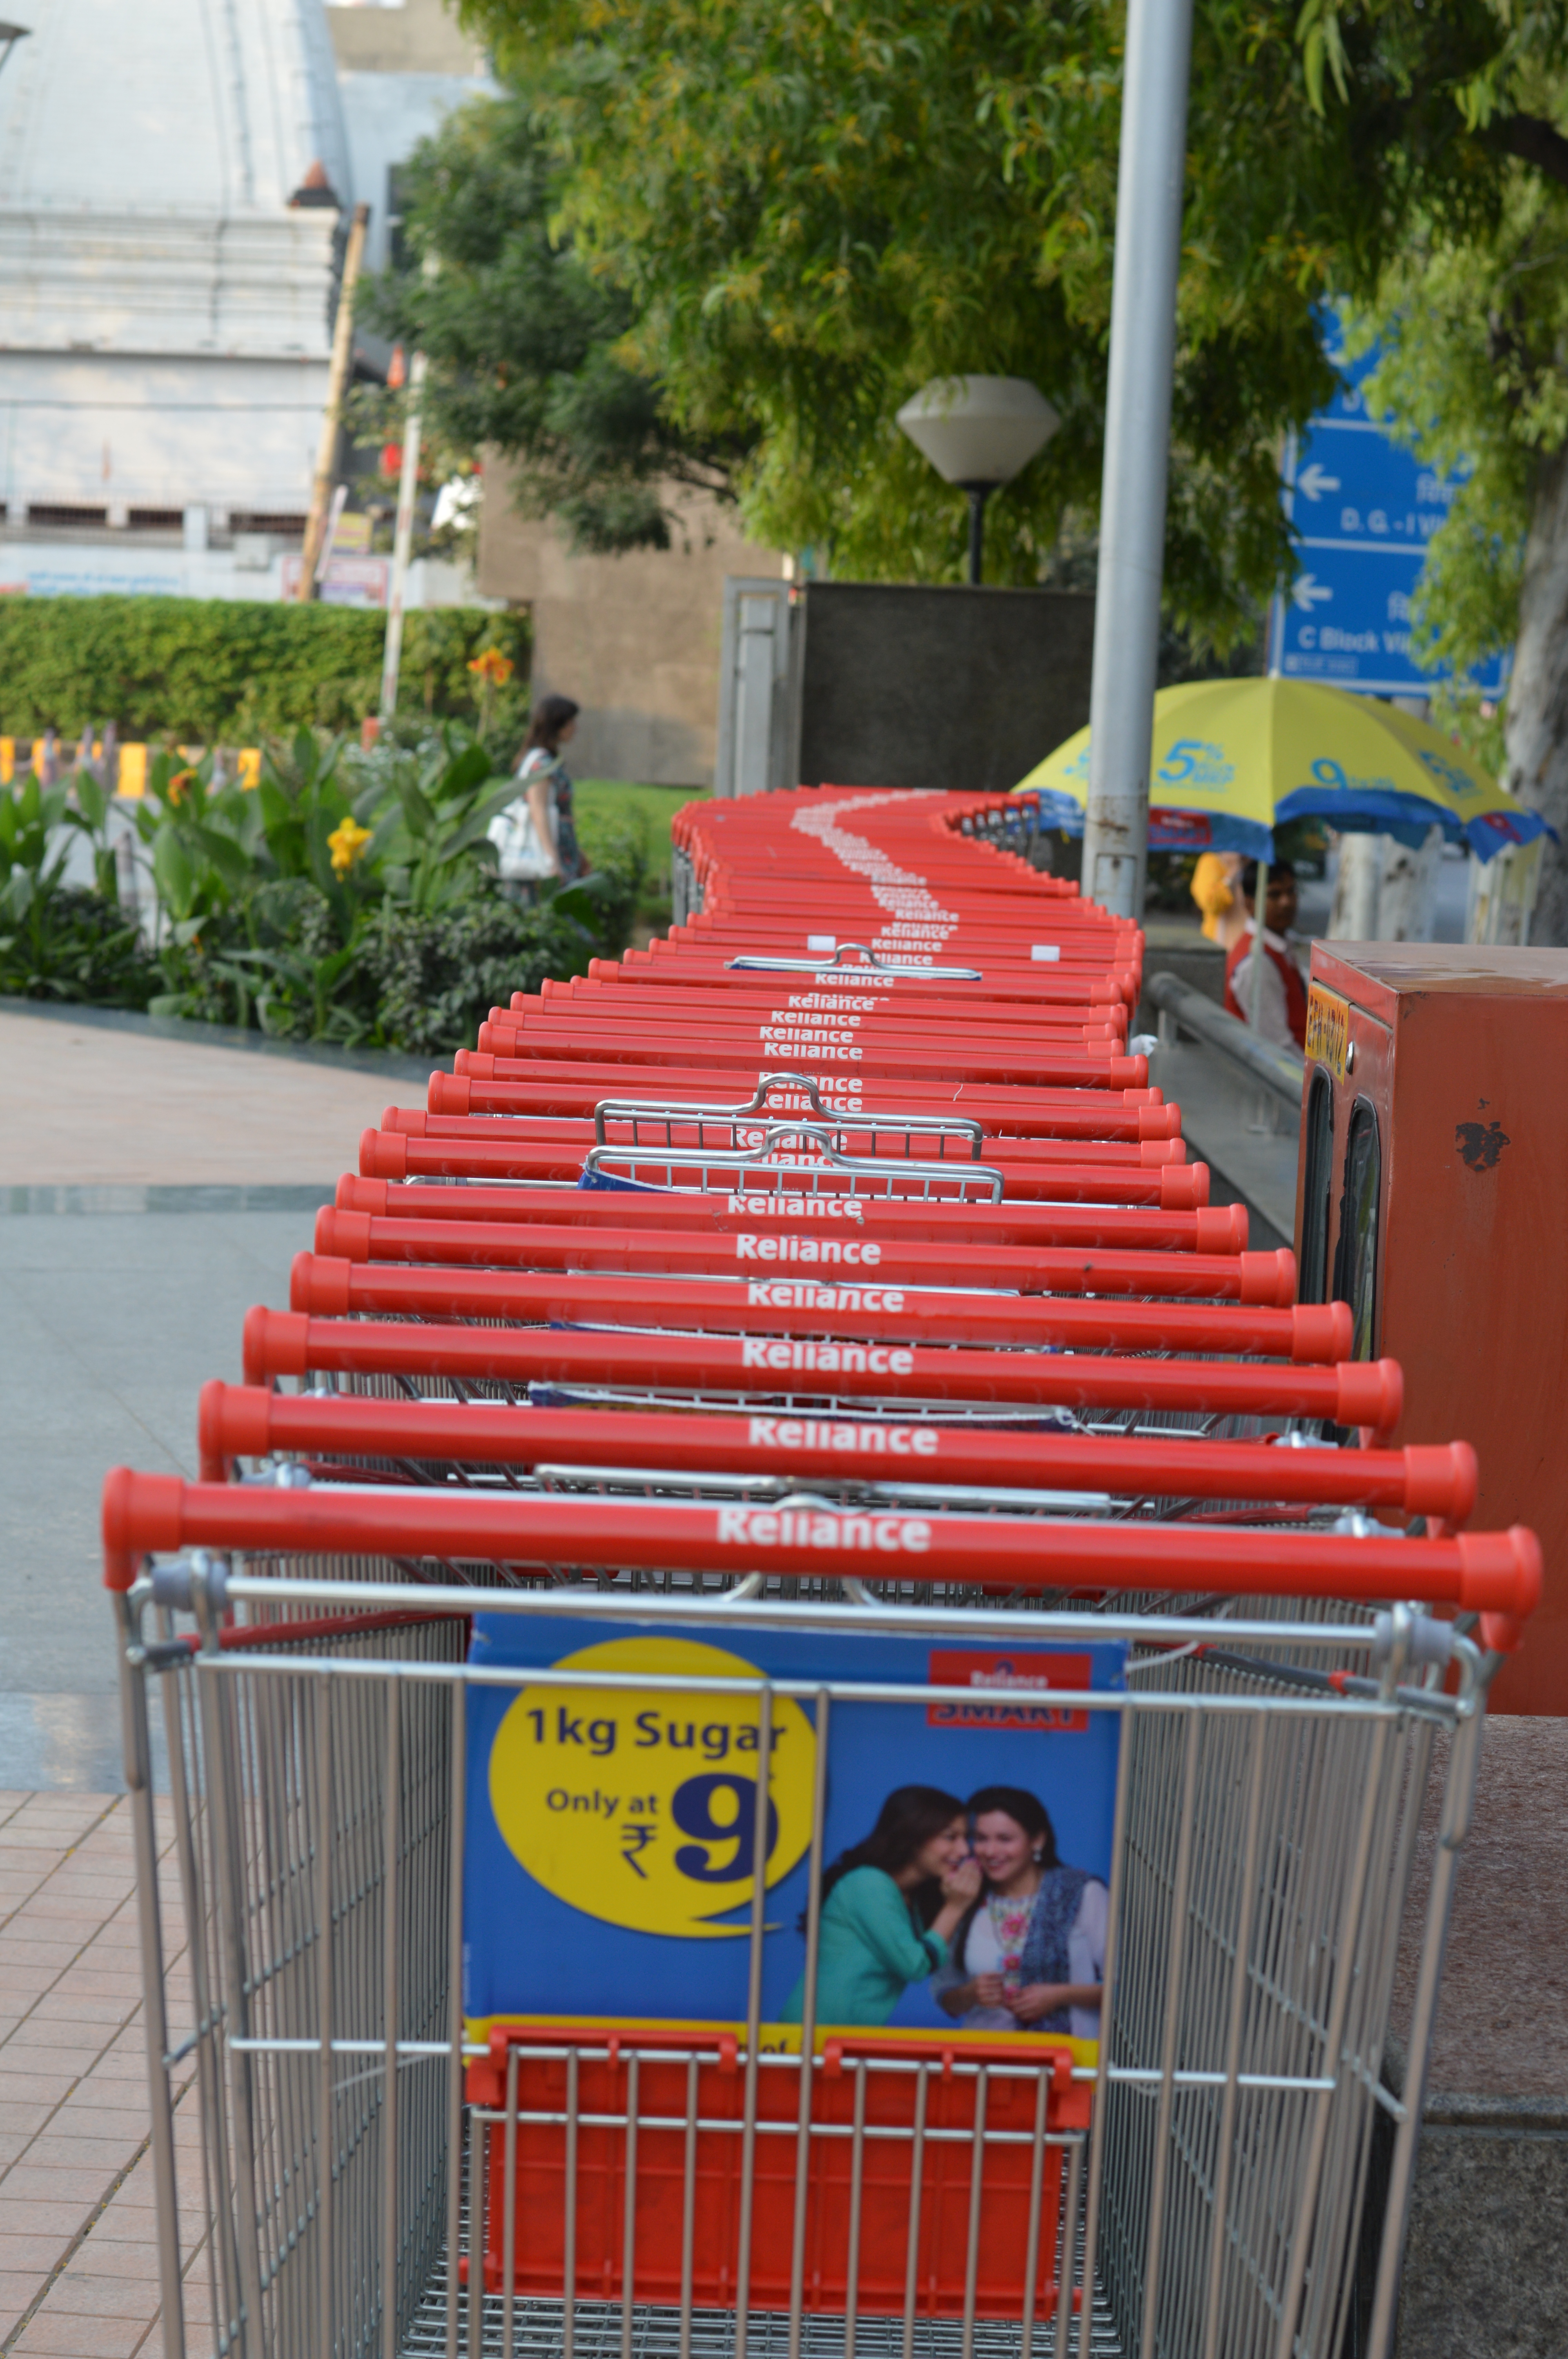
shopping, trolley, red, shopping cart